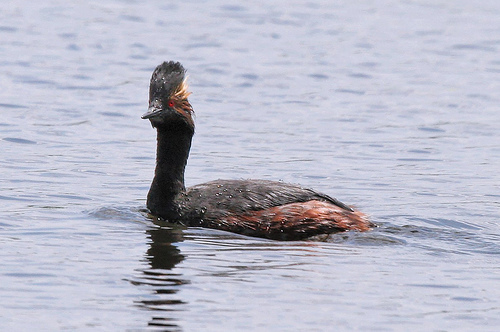
this bird has a black neck and crown, with orange speckled superciliary and secondaries.
an aquatic bird with an extended neck and orange streaks on the wings.
a large bird with red eyes, a fluffy feathery crown, and brown, red and white feathers.
this large aquatic bird has brown and black feathers and a black beak.
this bird is black with red on its side and has a long, pointy beak.
this particular bird has a red and black rump and long black neckduck like bird with a black pointed bill wild spiked hair with dark brown and yellow mixtures and a brown body and long neck.
this is a larger bird with a unique coif of feathers mostly covered in black feathers with a hint of oranges and reds running through it's wings and head areas.
the bird has a long curved black throat and a spiked crown.
this bird has wings that are black and has red eyes
Species: Eared Grebe